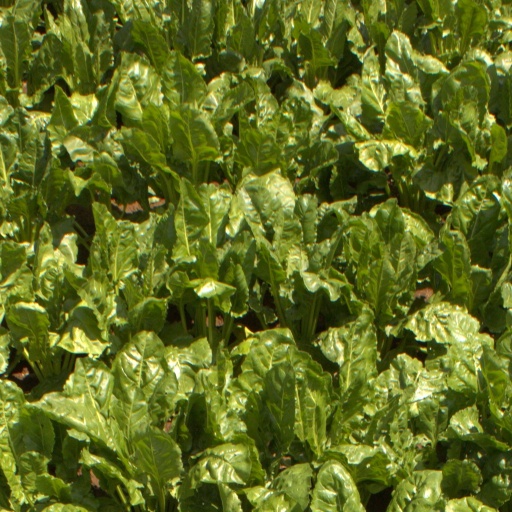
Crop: sugar beet